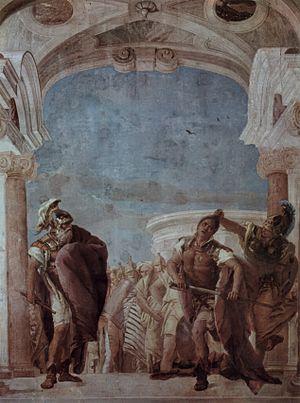
Achille est un héros légendaire de la guerre de Troie, fils de Pélée, roi de Phthie en Thessalie, et de Thétis, une Néréide. Il est fréquemment appelé « Péléide » ou « Éacide », épithètes qui rappellent son ascendance.